Memoirs of a Revolutionist

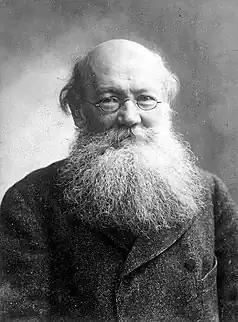
Kropotkin, c. 1900

Kropotkin's "Memoirs" address the arc of his life, the development of his anarchist philosophy, and his activism for socialist causes. It covers his childhood, cadet corps schooling, geographical work, political awakening, international travel, and Chaykovsky Circle work. He discusses his exile and activism in Western Europe after escaping from a Russian jail.